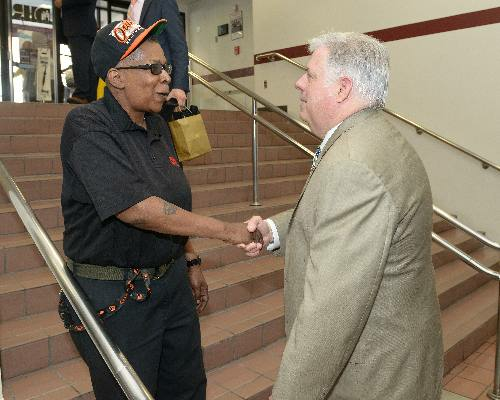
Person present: Yes